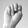
ASL letter: N